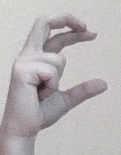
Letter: thal